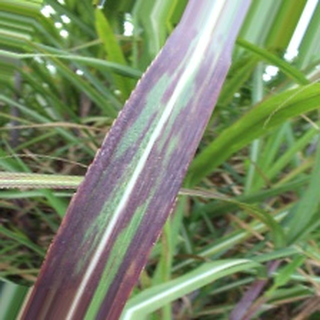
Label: sugarcane_bacterial_blight